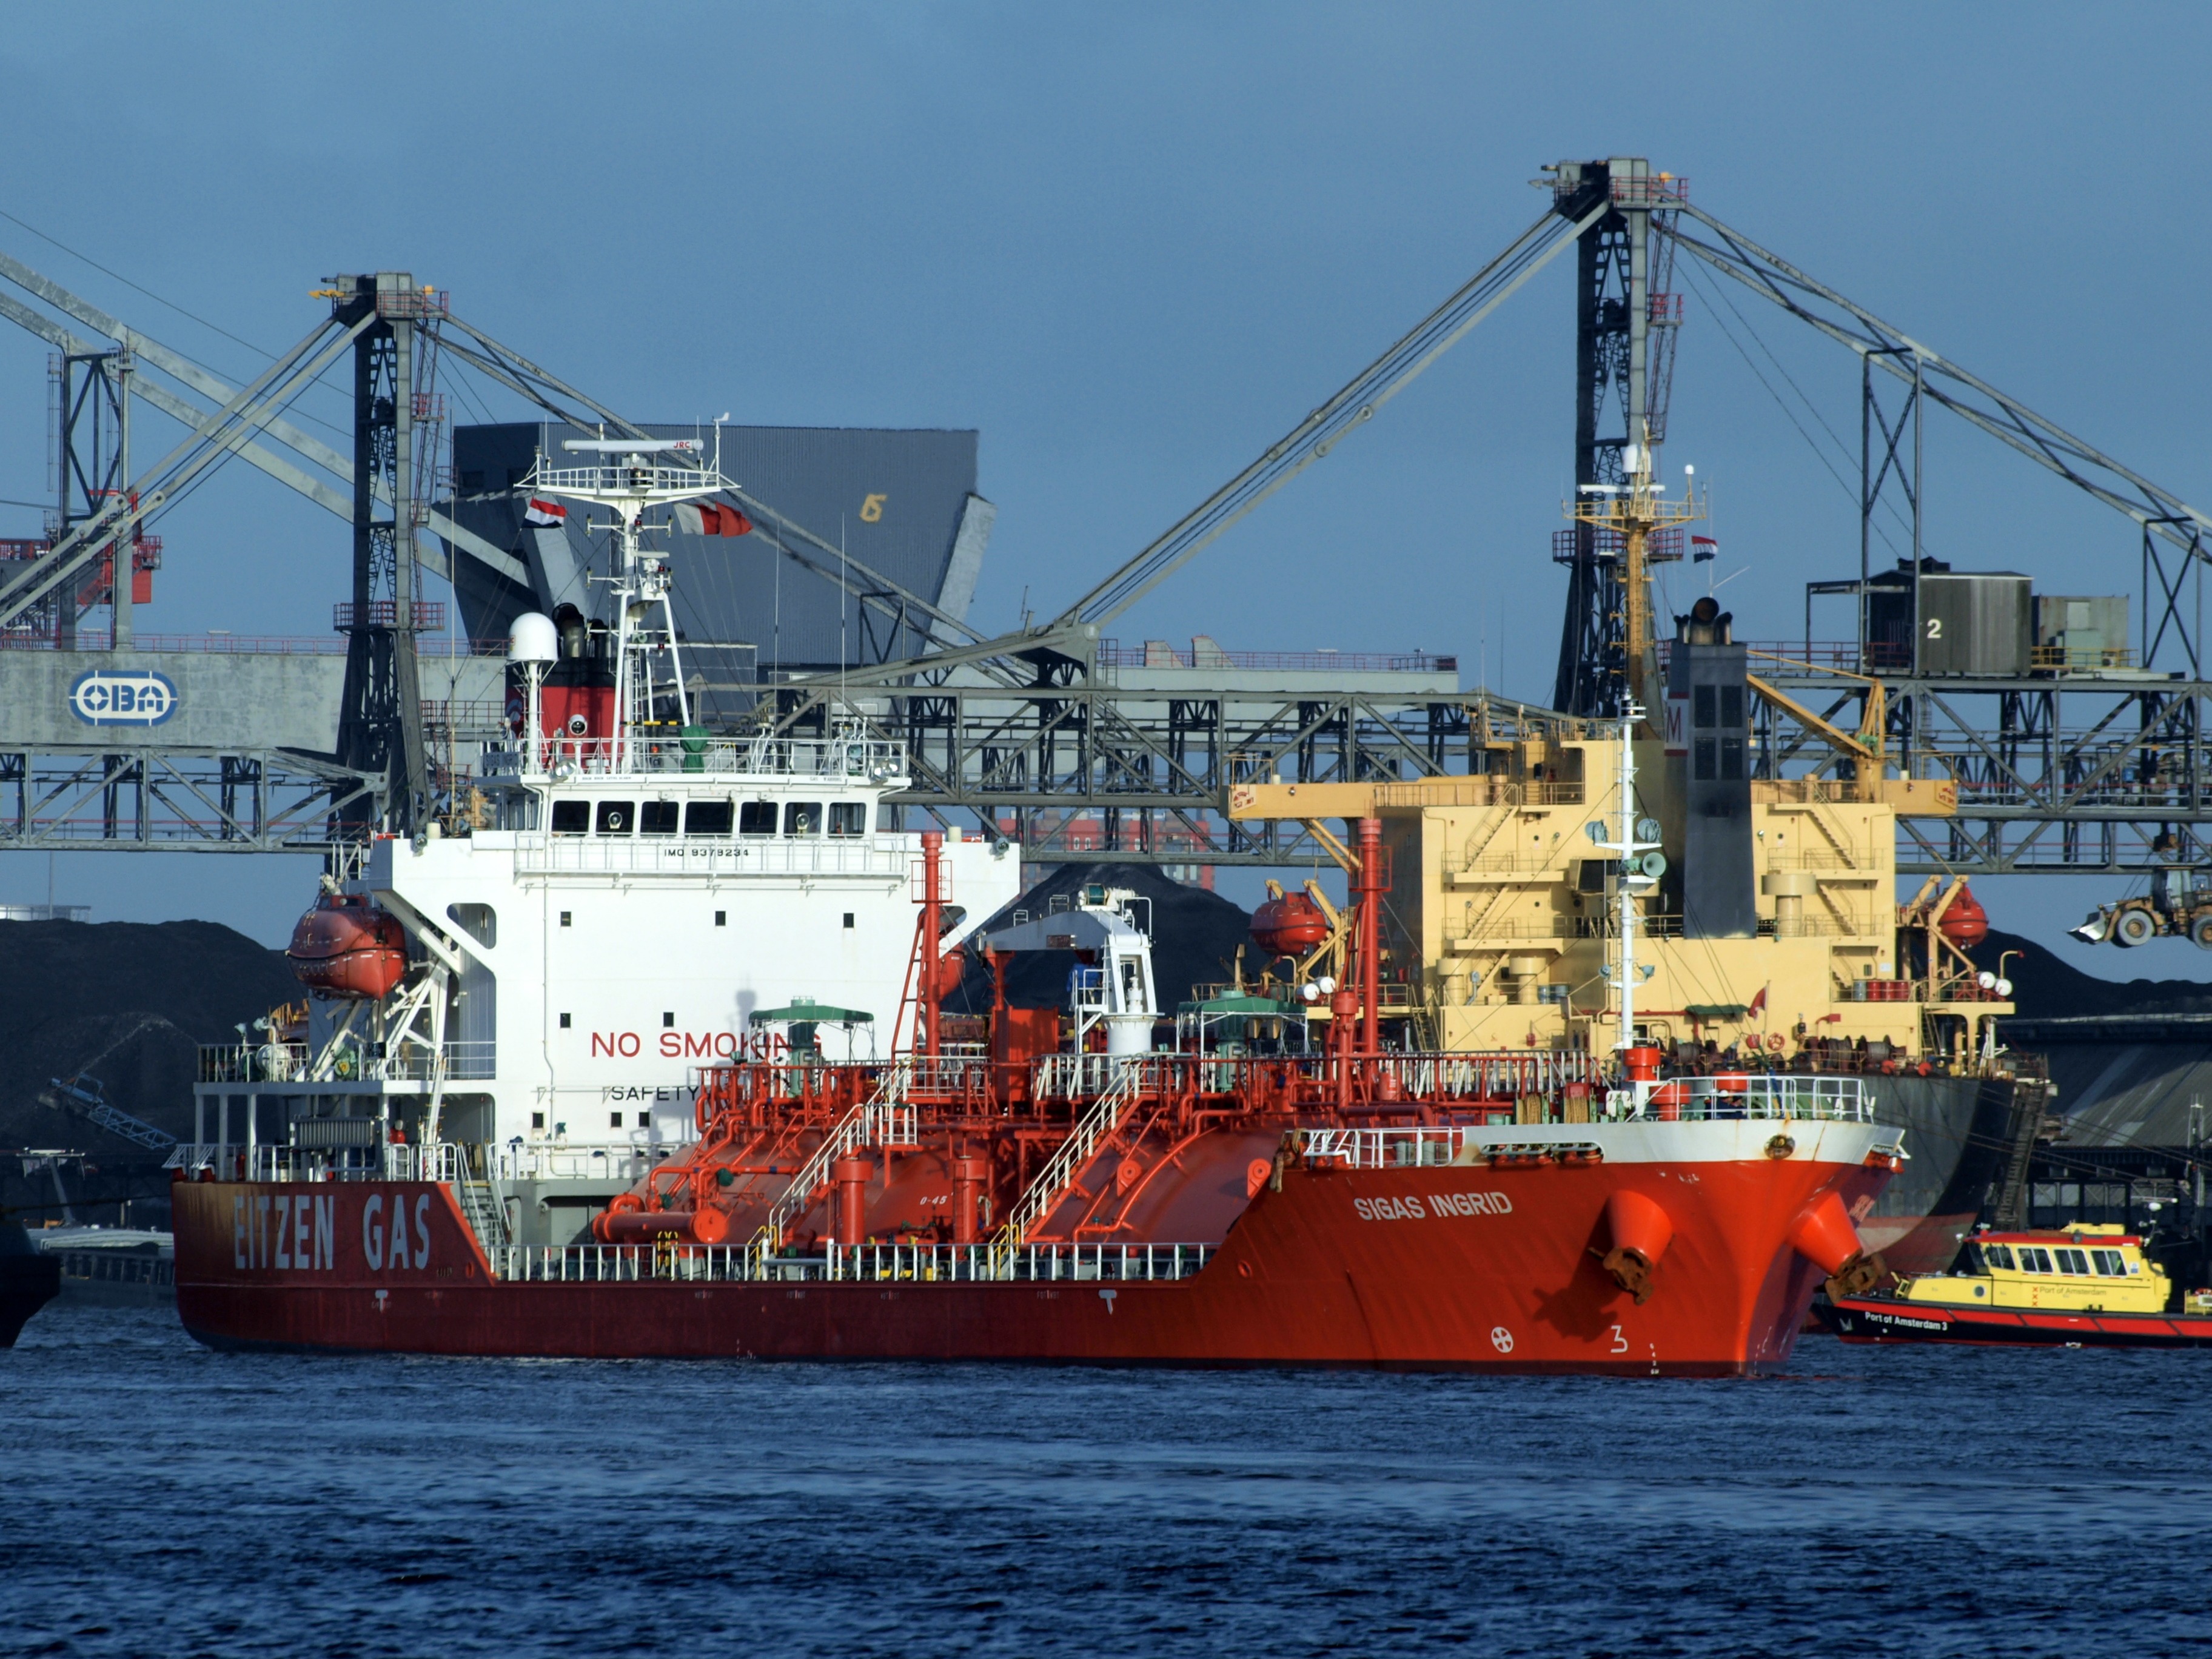
sea, ocean, ship, transport, boot, vehicle, harbor, industry, port, cargo ship, amsterdam, netherlands, gas, channel, transporter, large, 2007, steamer, hard, freighter, tugboat, watercraft, container ship, frachtschiff, fishing vessel, freight transport, ozeanriese, oil tanker, tank ship, bulk carrier, fishing trawler, research vessel, floating production storage and offloading, offshore drilling, anchor handling tug supply vessel, platform supply vessel, reefer ship, roll on roll off, united states coast guard cutter, heavy lift ship, sigas ingrid